Korndörfer autotransformer starter

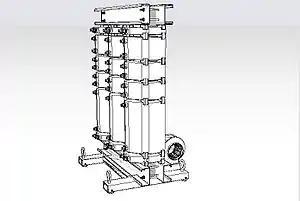
Figure 4. 3 Coil Assembly

The thermal dissipation of the first starting stage is maximised by being a physically separated winding from the windings of the second starting step to full line voltage.